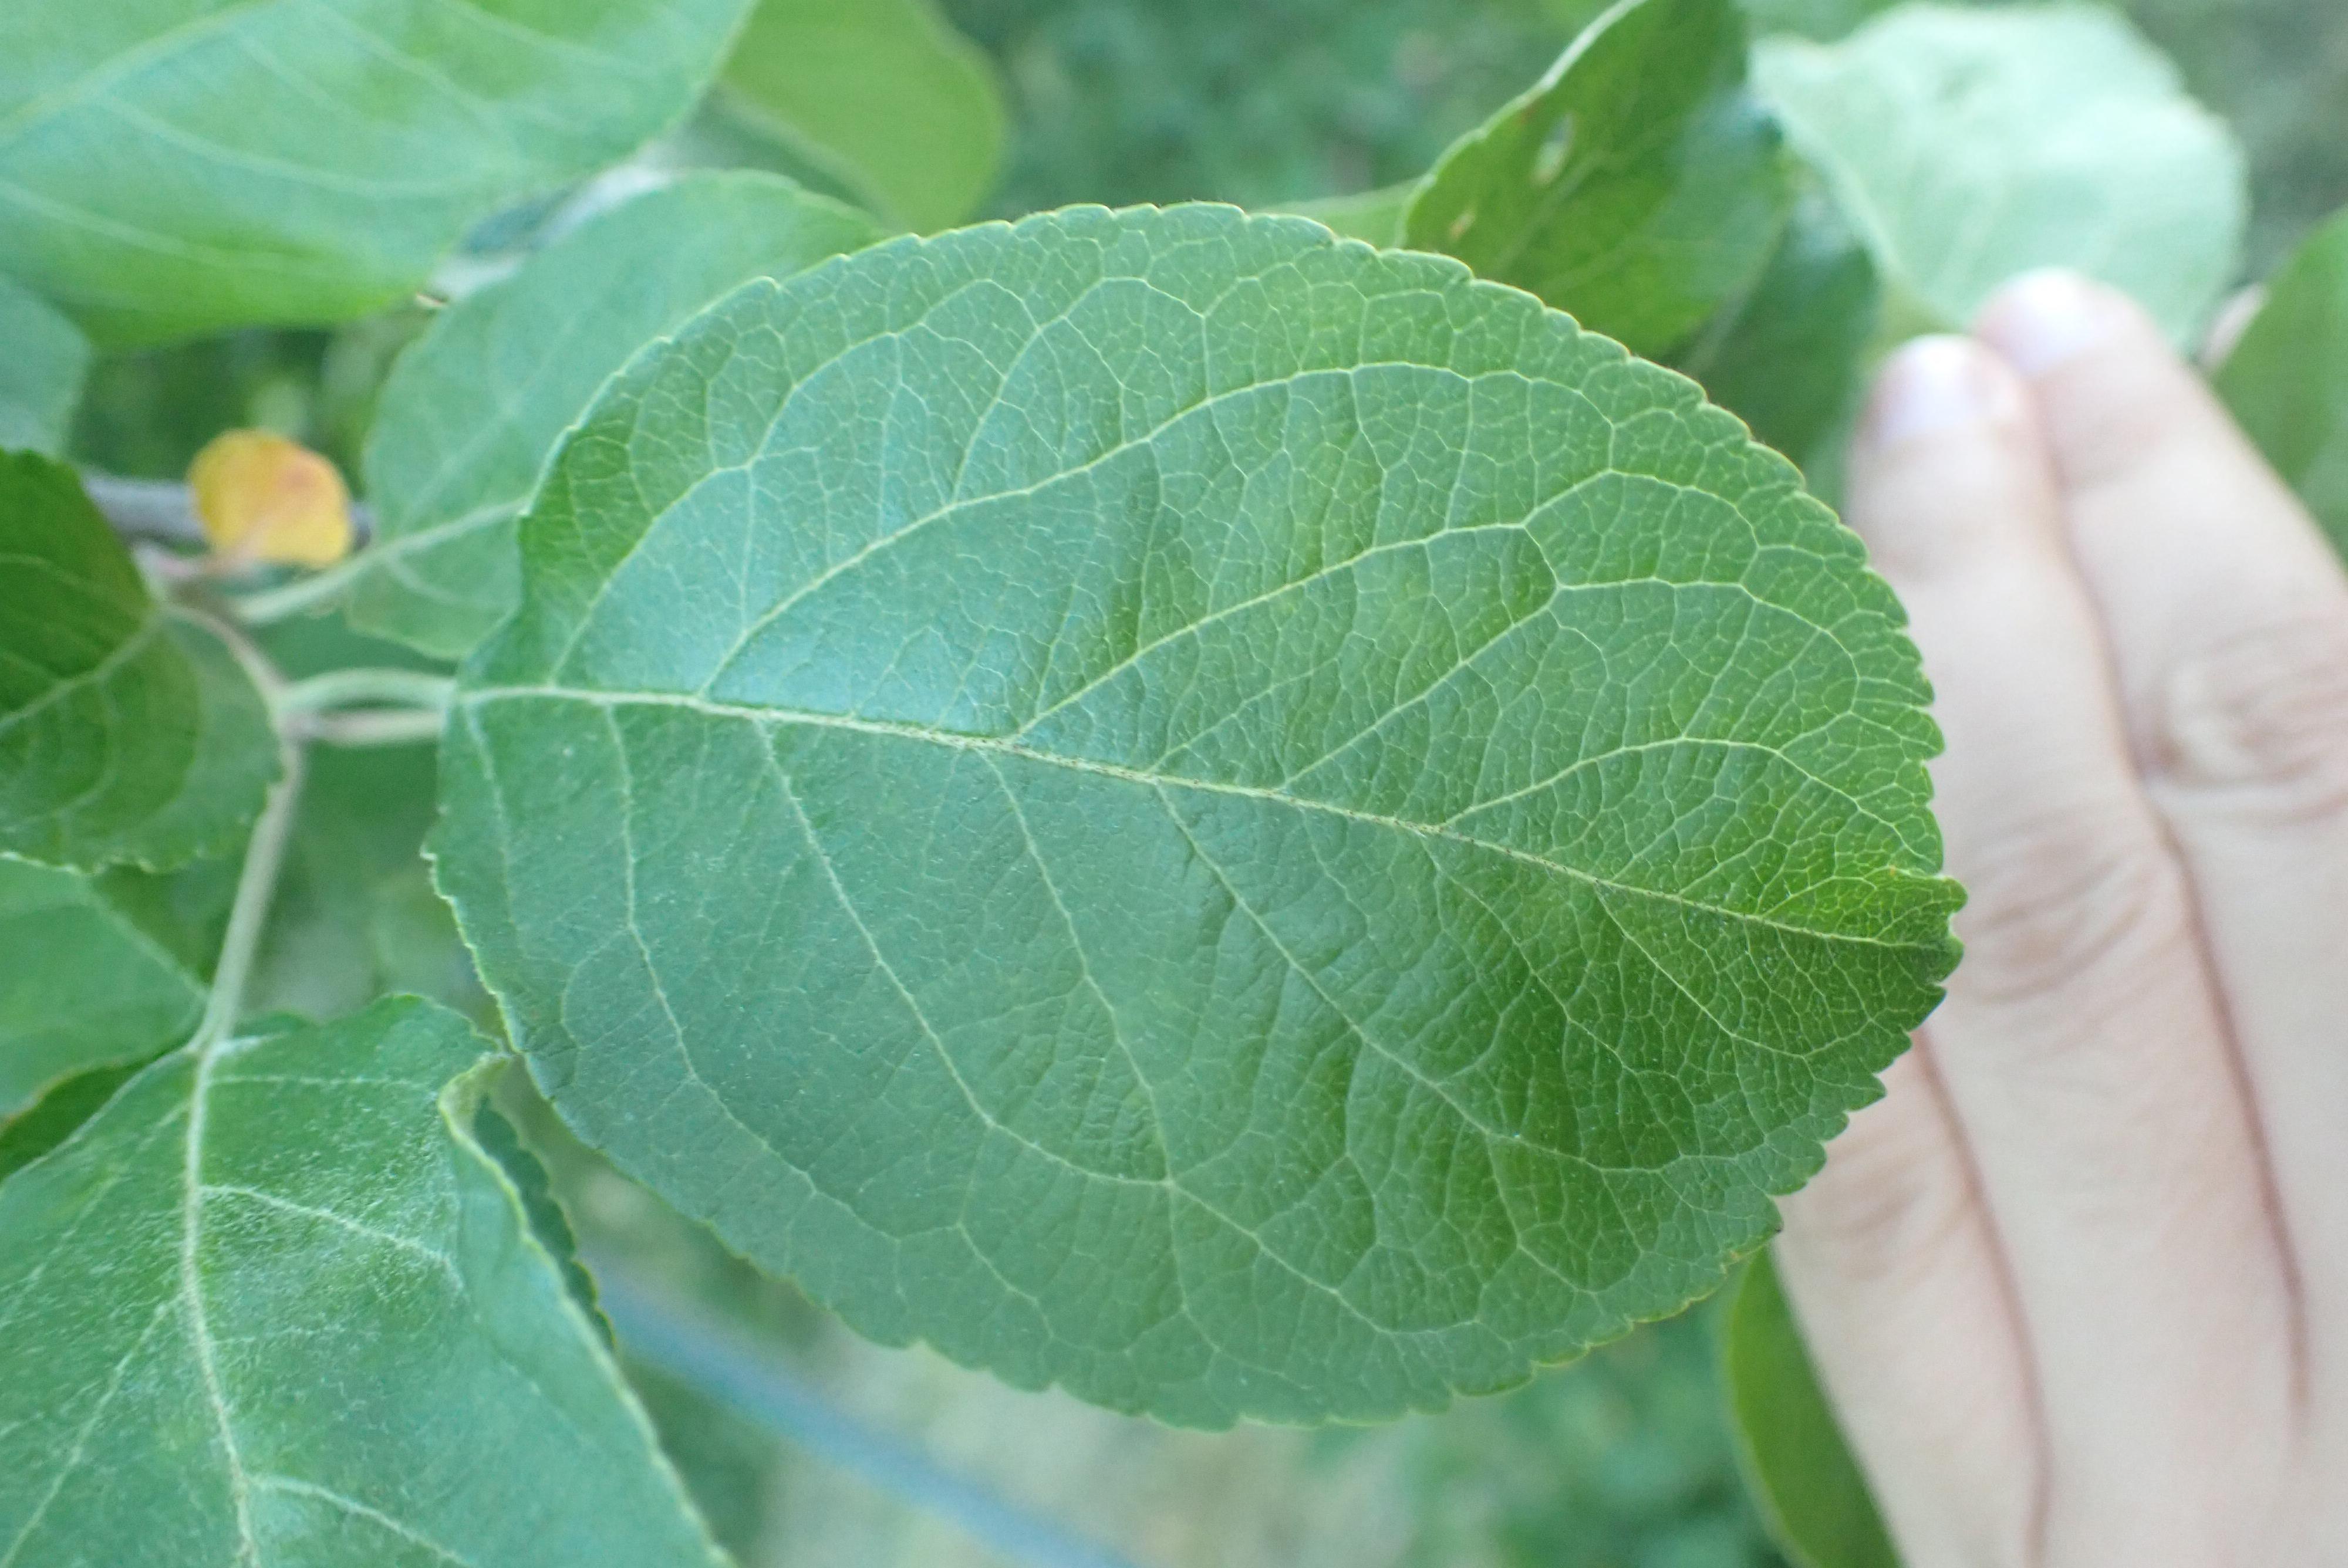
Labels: healthy